Chinkara Breeding Centre Kairu, Bhiwani

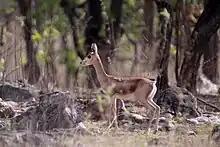
Chinkara

Chinkara Breeding Centre, Kairu is a protected Chinkara breeding centre in Kairu village, Tosham tehsil, Bhiwani district, Haryana, India. The Ch. Surender Singh Memorial Herbal Park, Kairu is nearby.